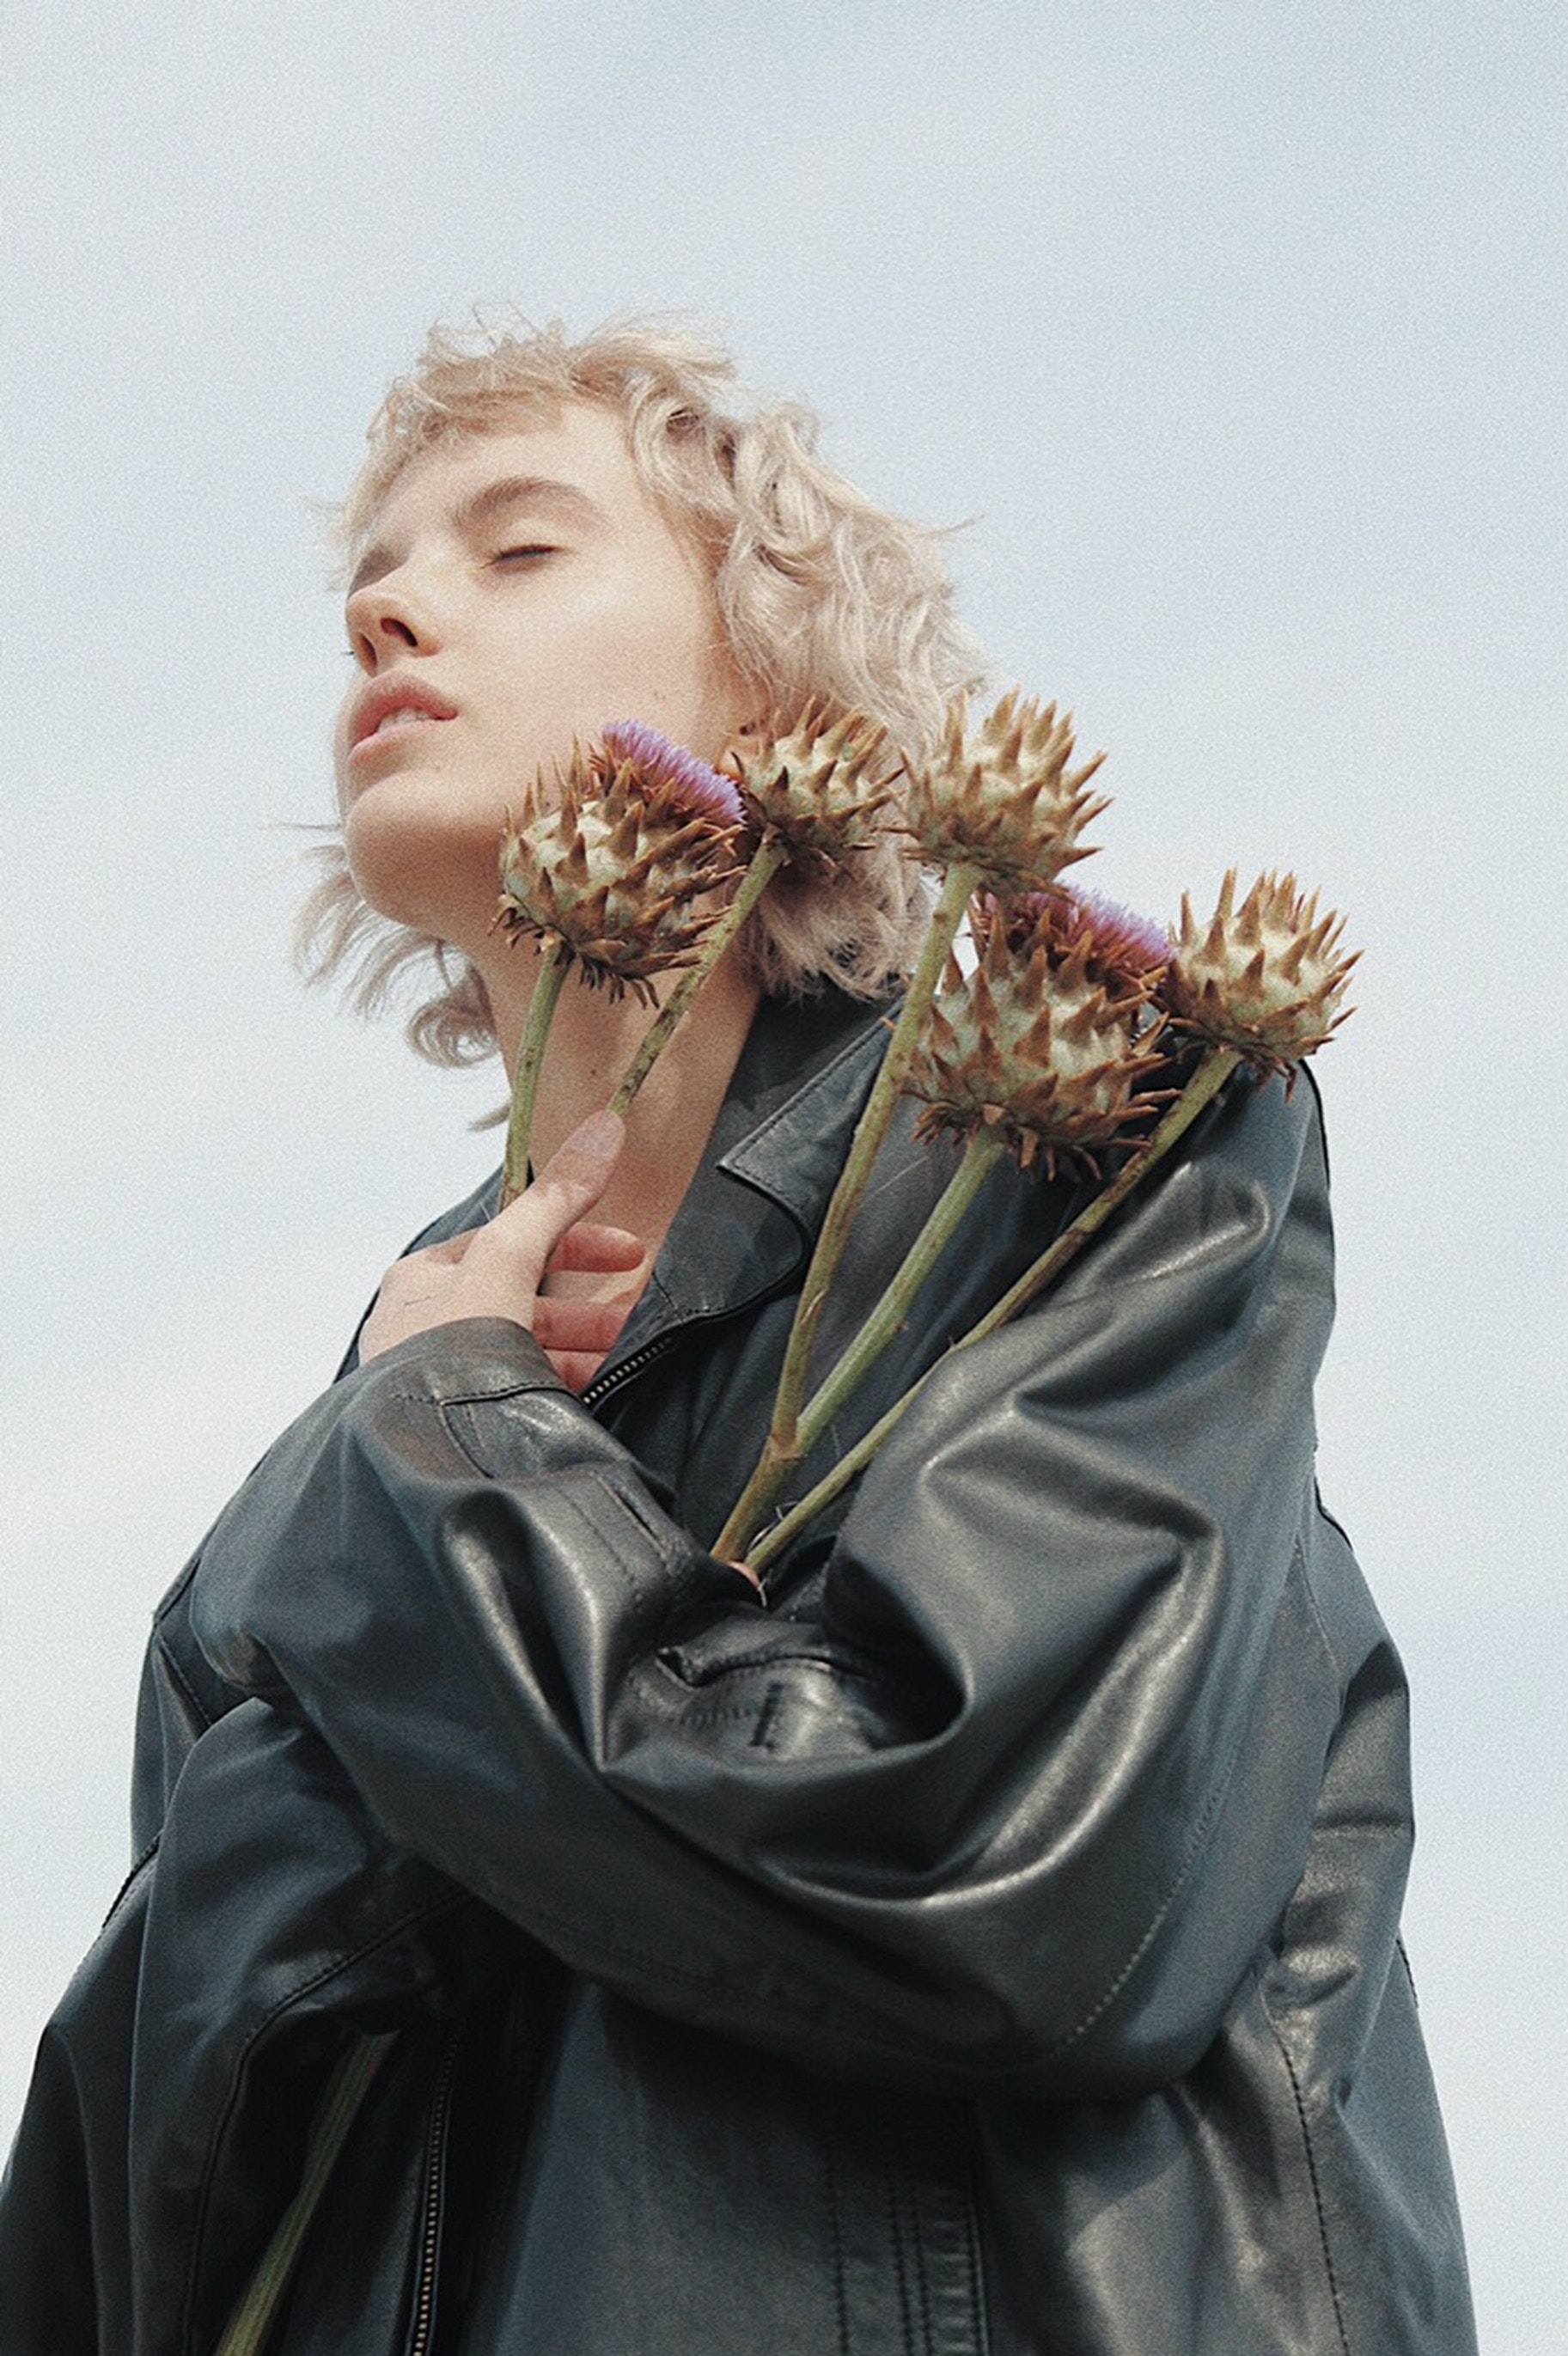
girl, outerwear, plant, street fashion, flower, sleeve, dress, fashion design, formal wear, leather jacket, gown, fashion model, blond, vintage clothing, headpiece, event, jewellery, fur, satin, fashion accessory, grass, brown hair, monument, haute couture, costume design, leather, costume, floral design, uniform, Gothic fashion, sitting, top, photo shoot, portrait photography, winter